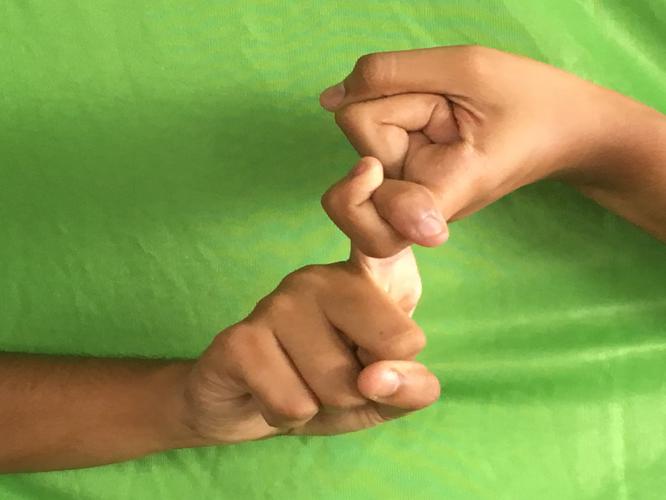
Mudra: Pasha
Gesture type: double_hand